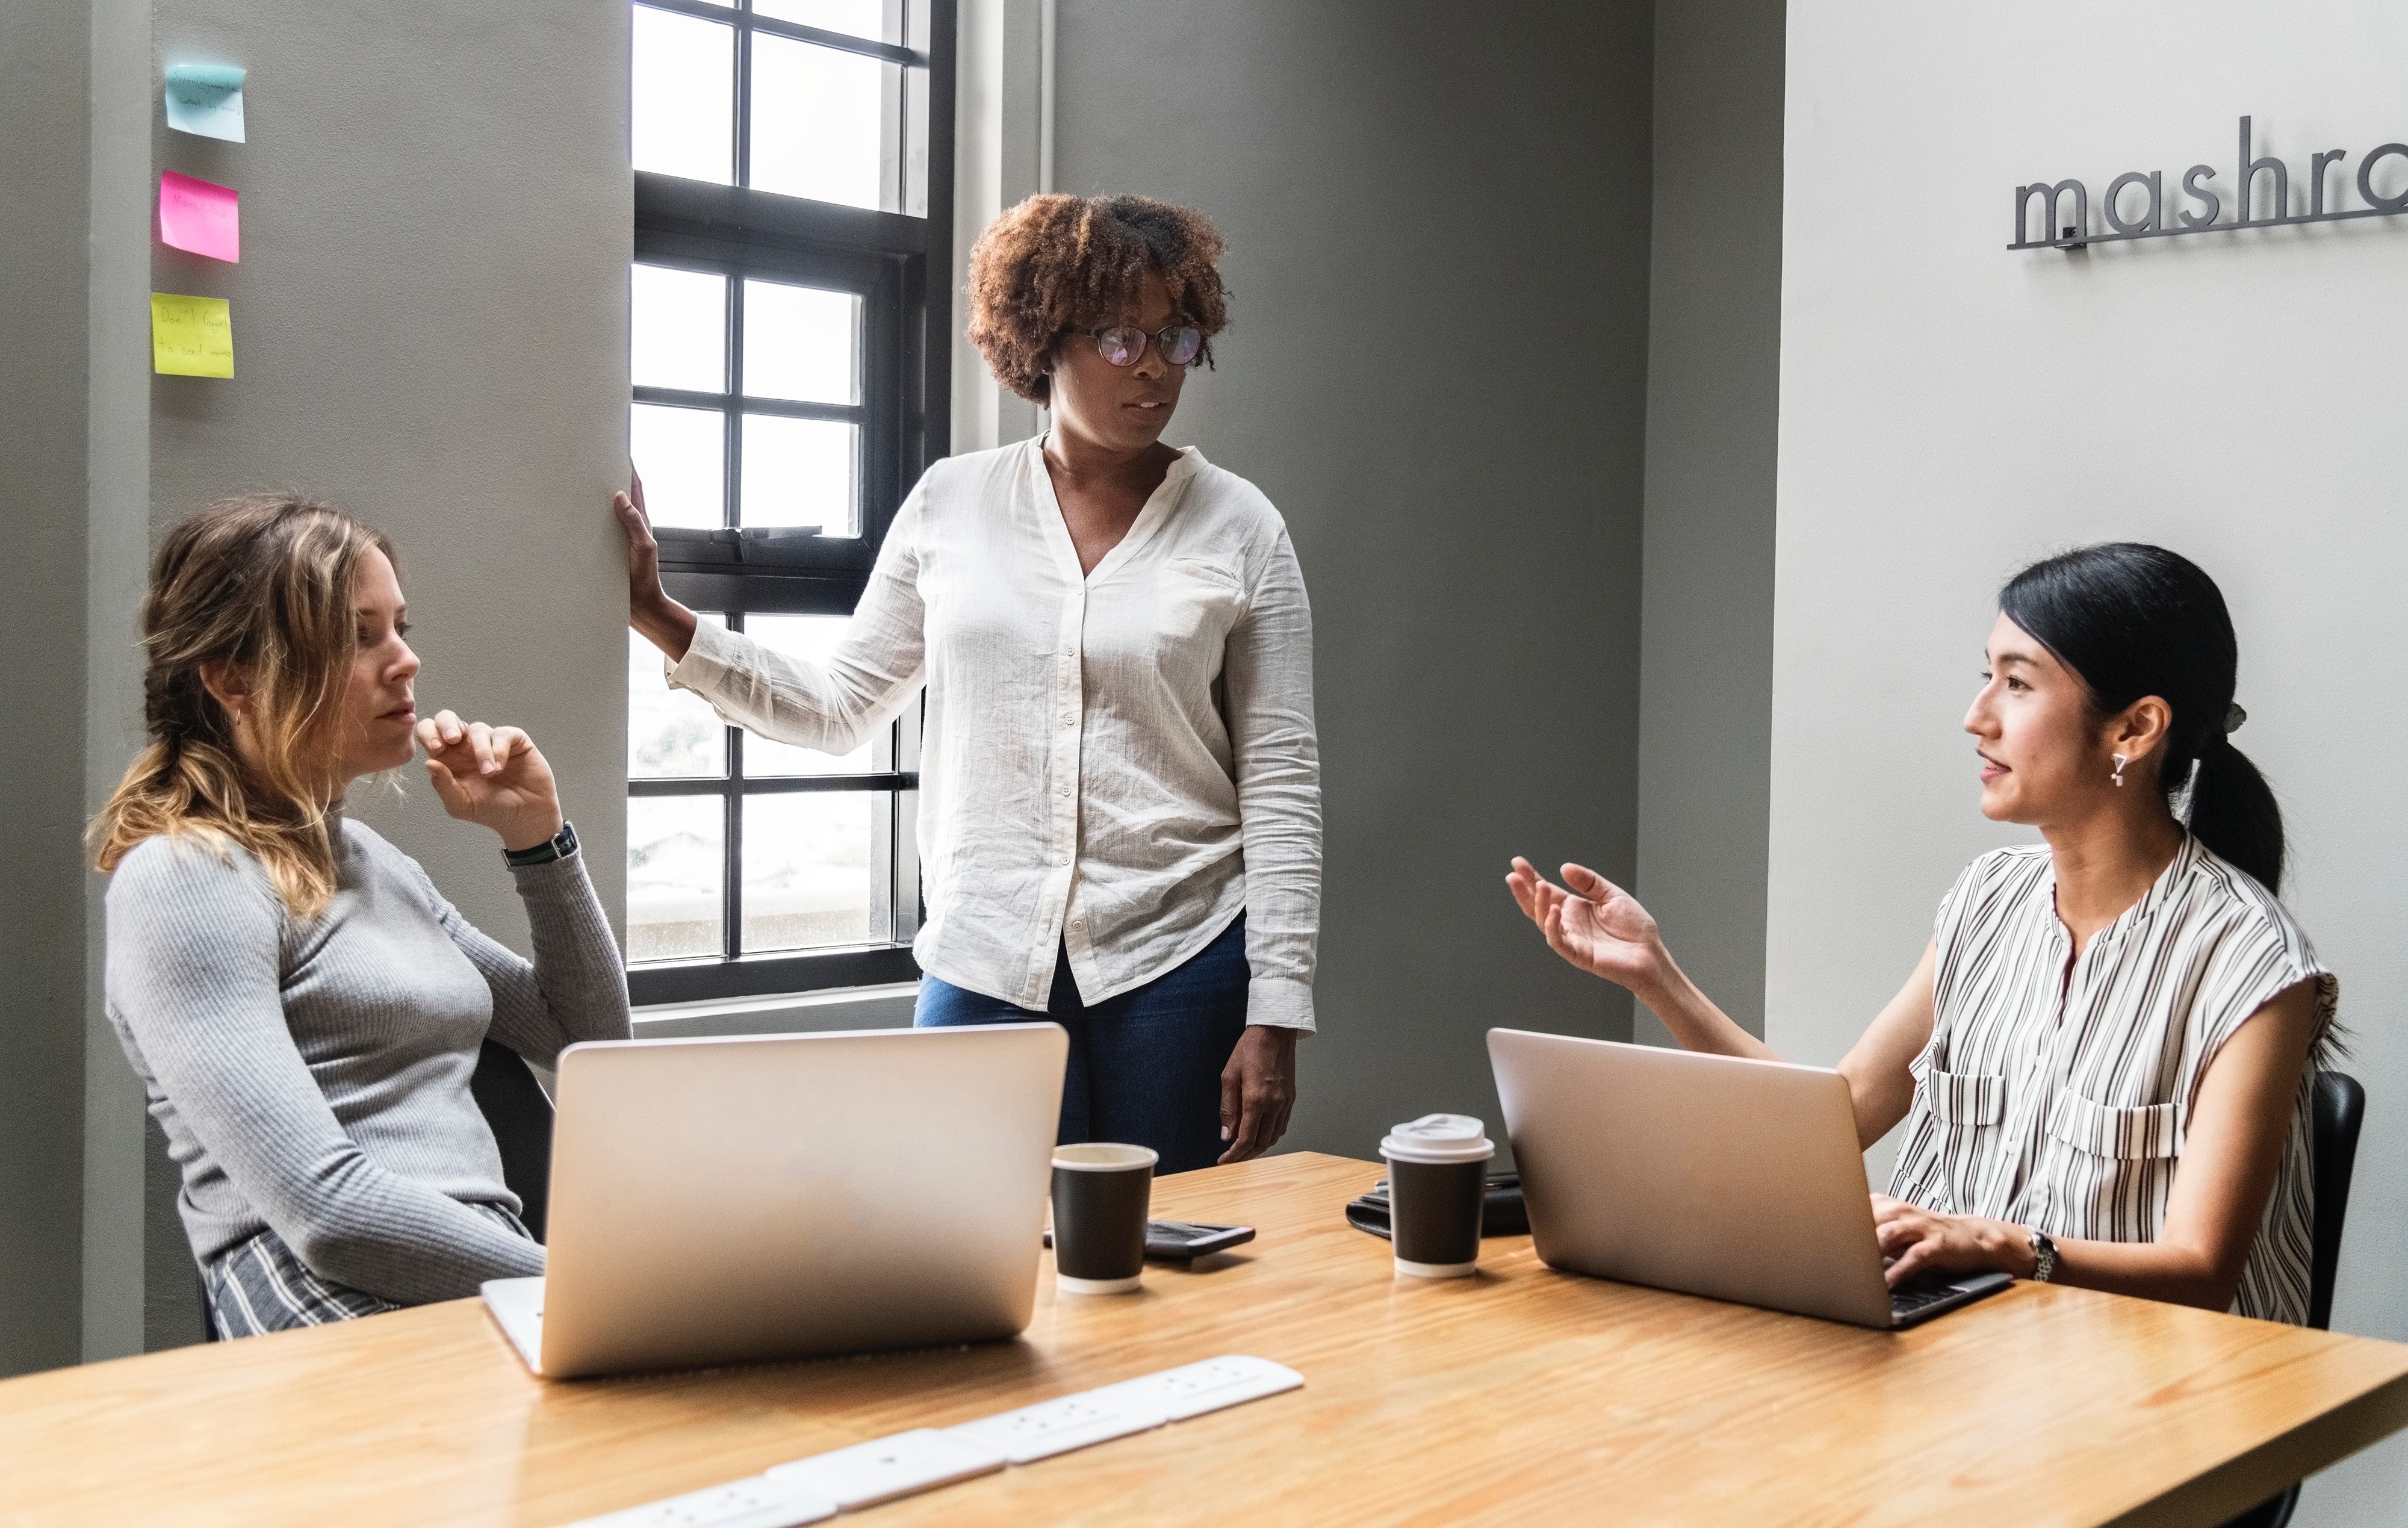
job, conversation, office, learning, technology, employment, event, interior design, student, white collar worker, collaboration, desk, meeting, furniture, education, training